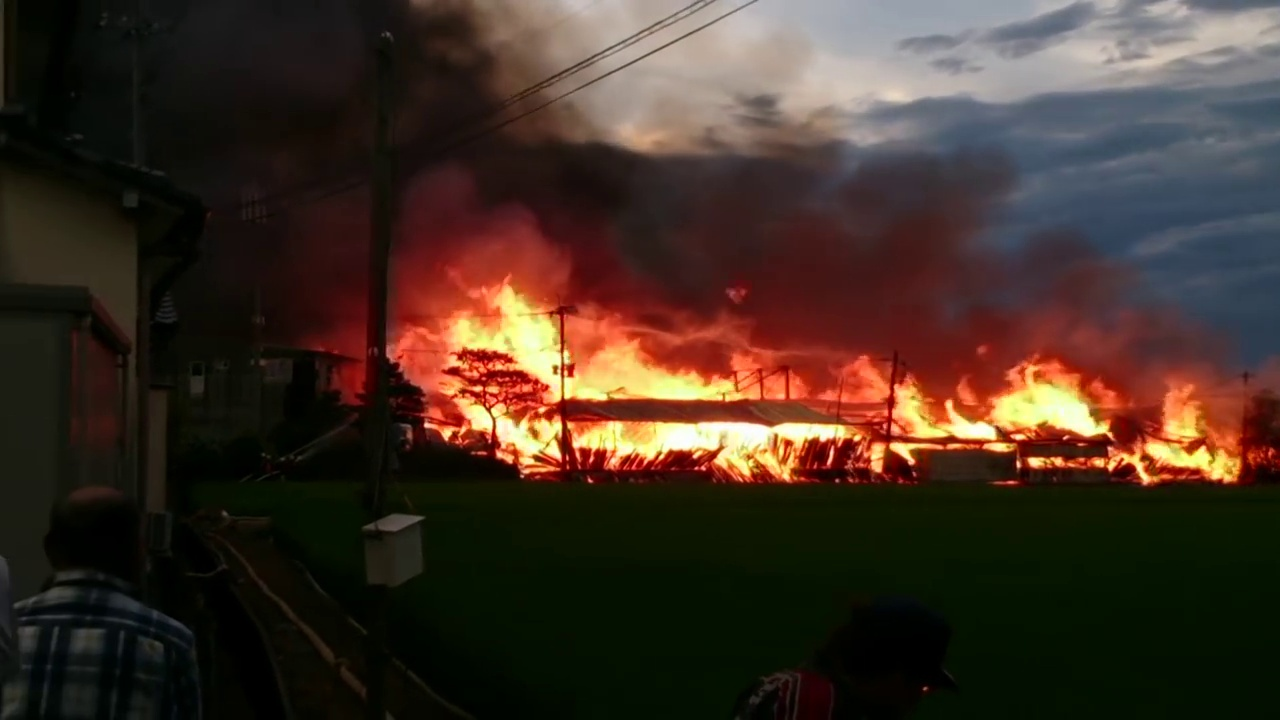
Fire: yes
Smoke: yes